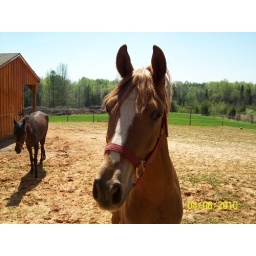
the horses that live beside my house